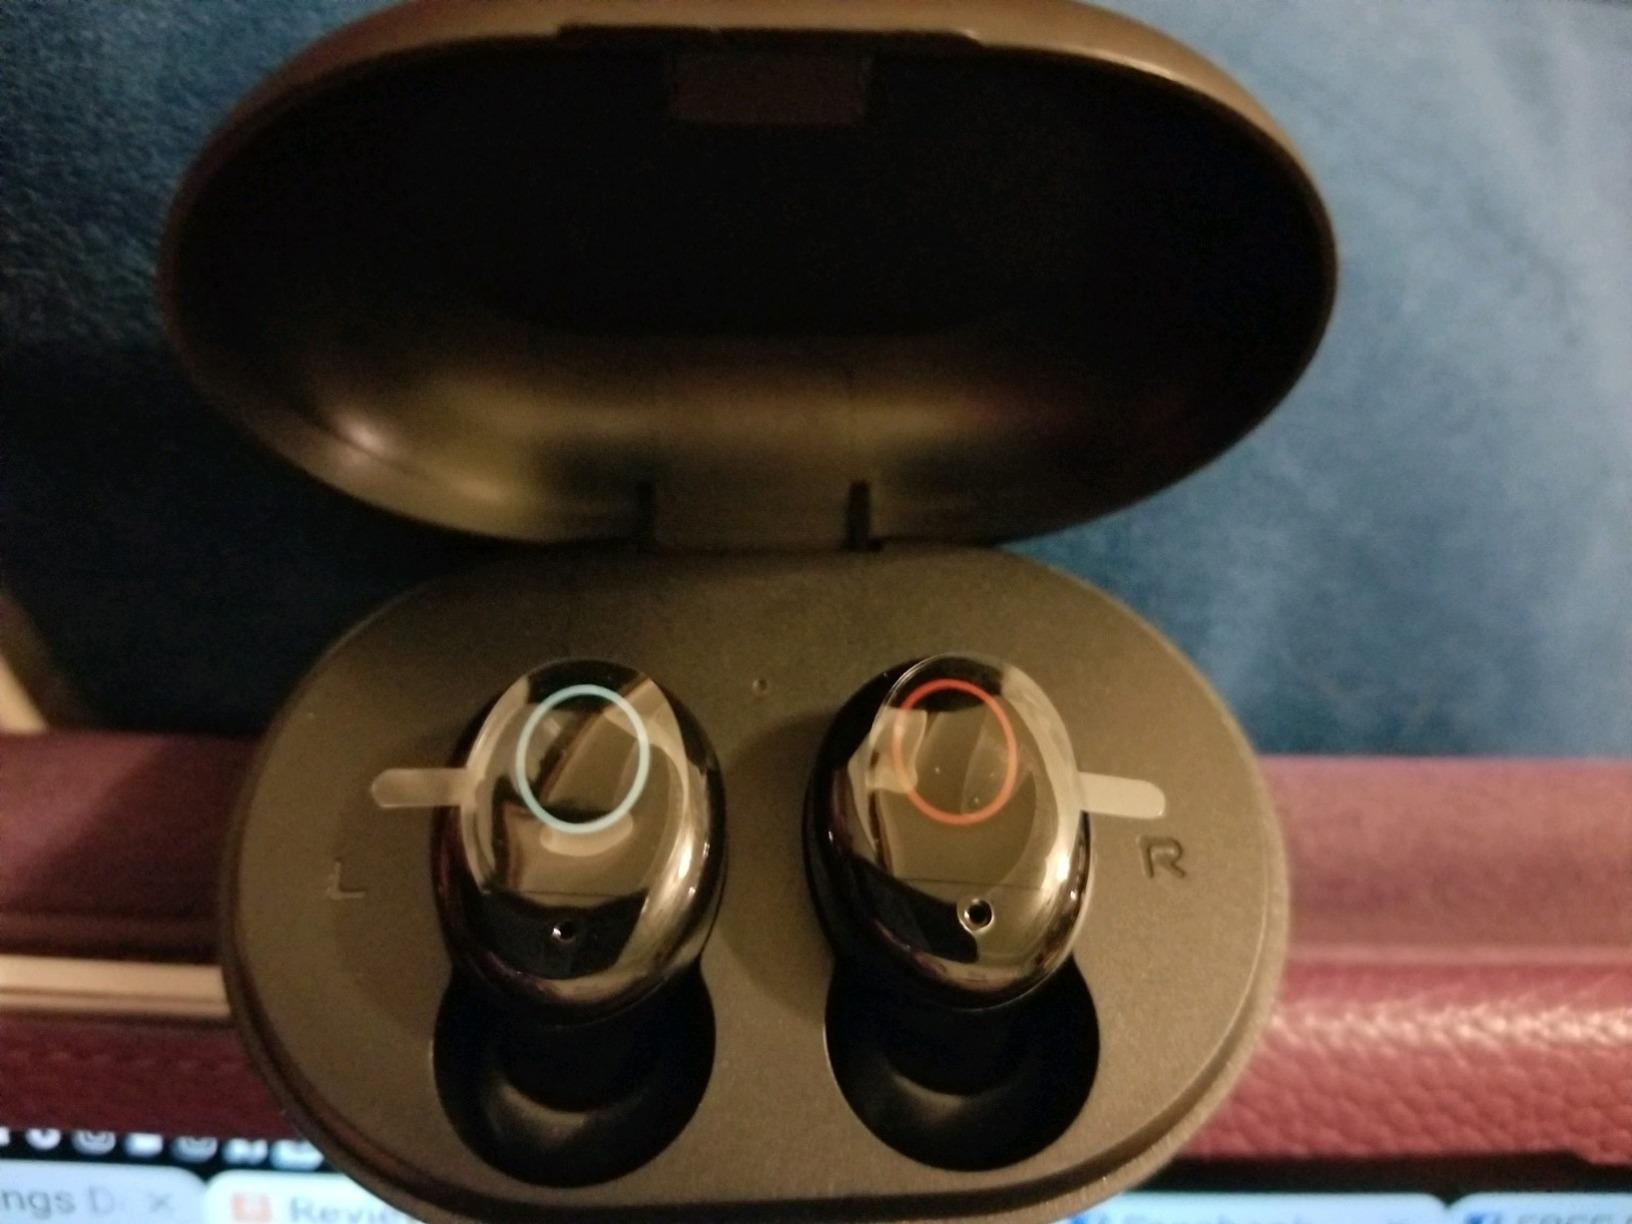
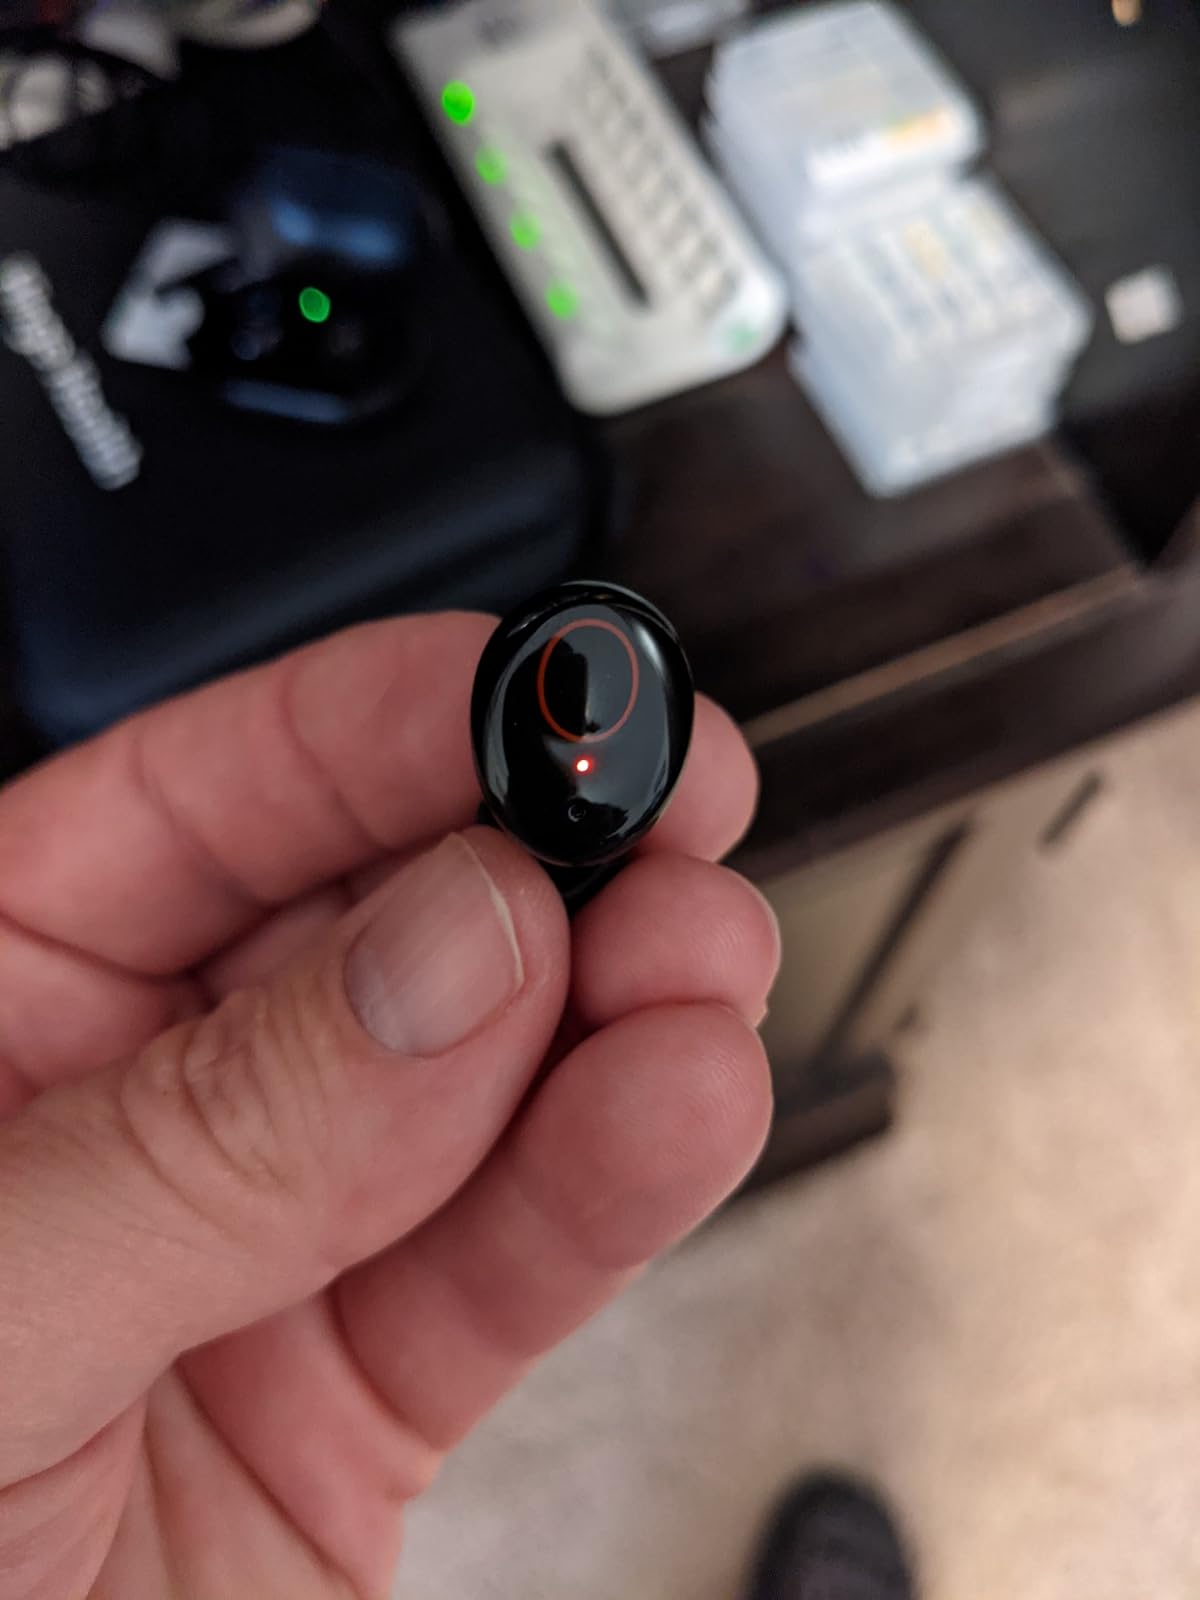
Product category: earbuds
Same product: yes